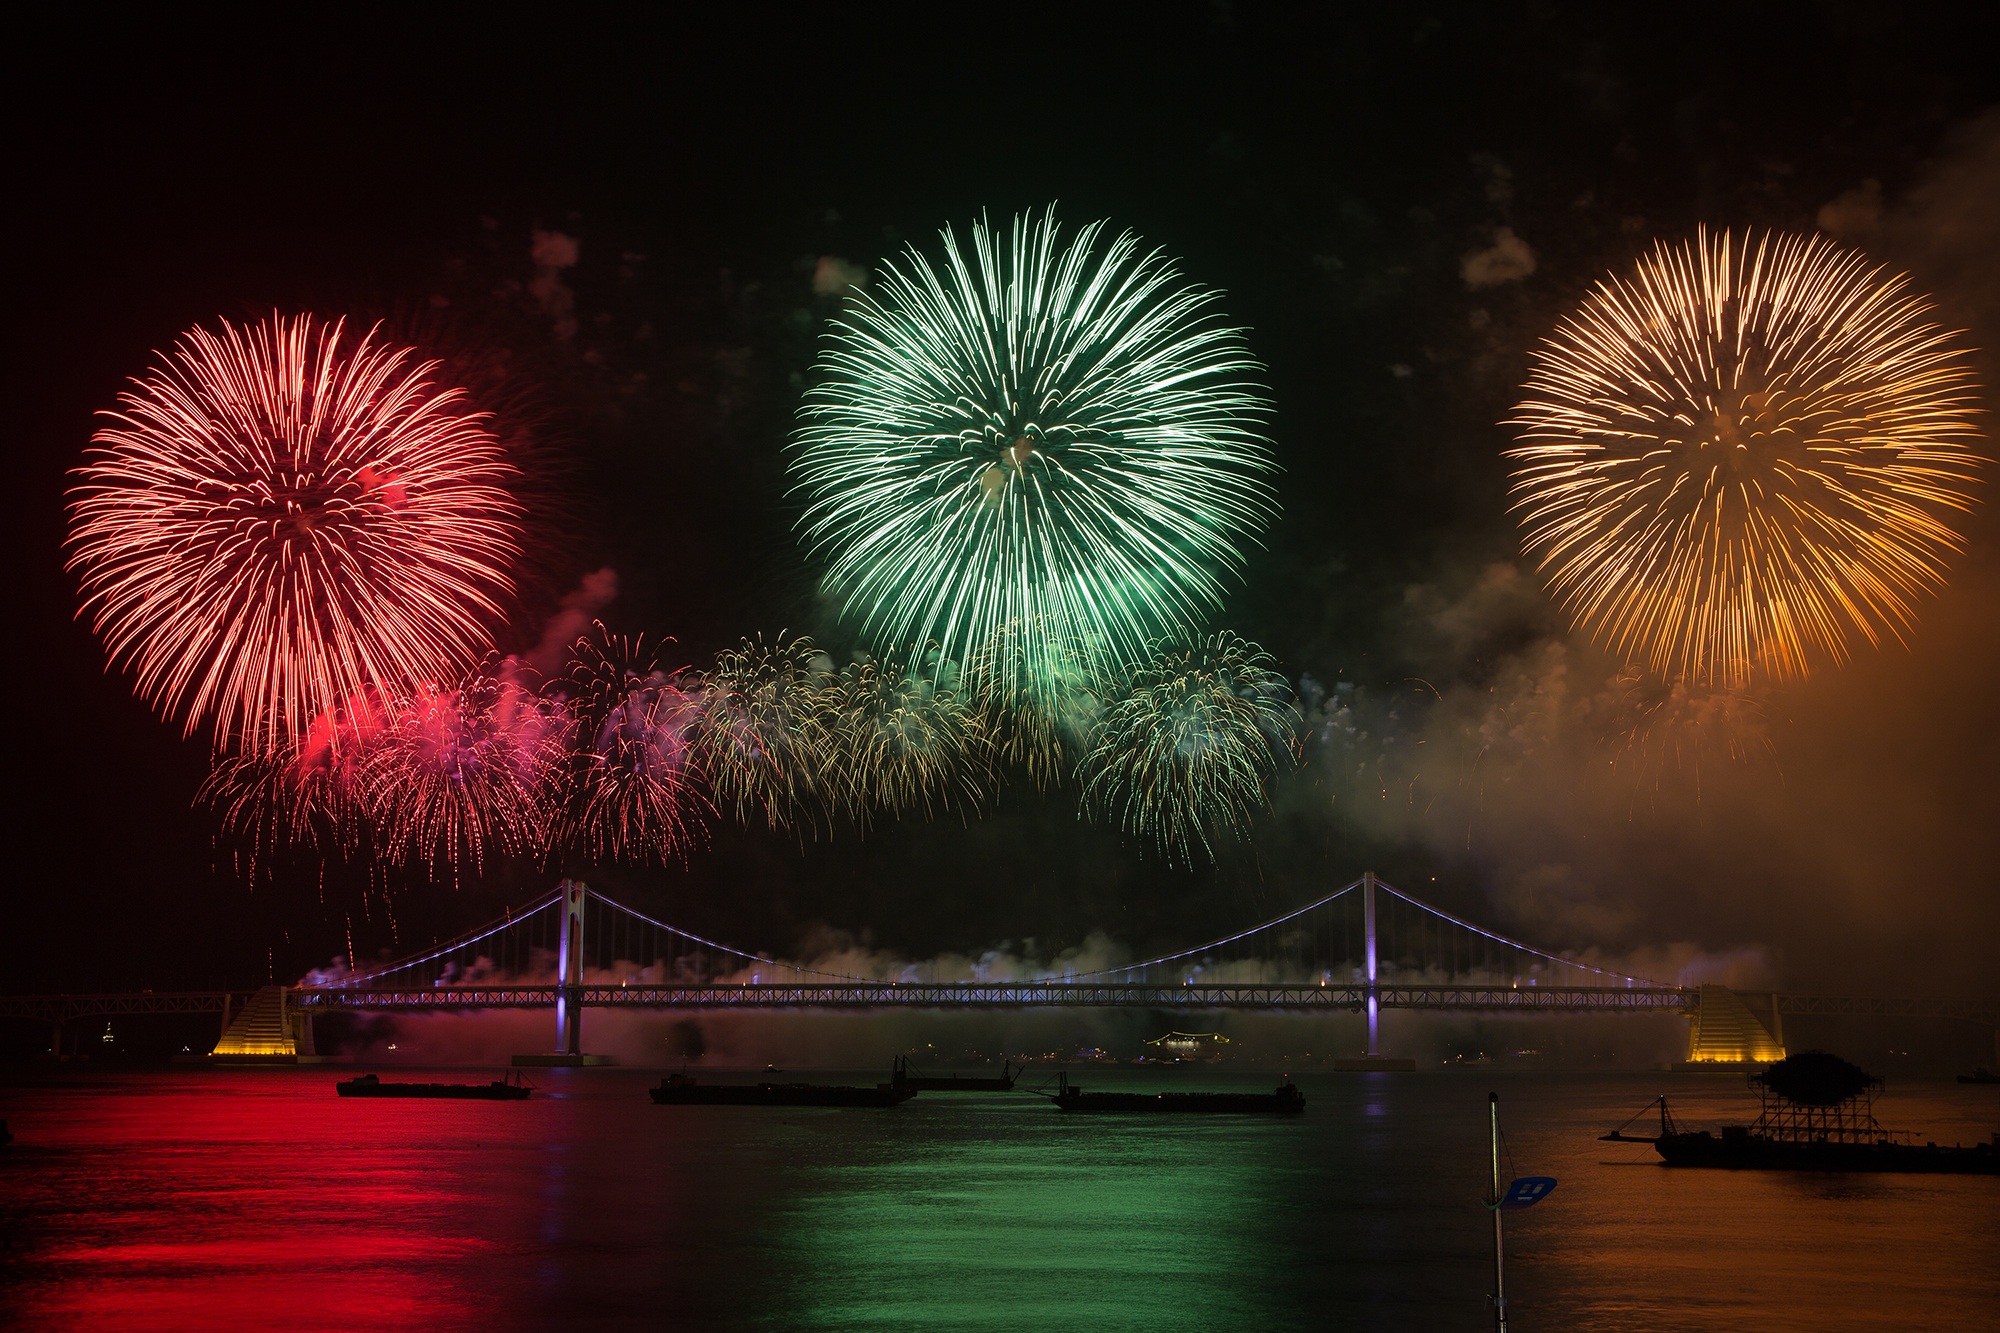
sea, bridge, night, recreation, flame, night sky, festival, fireworks, blaze, event, night view, the night sky, fireworks festival, outdoor recreation